Capt. George Raabe House

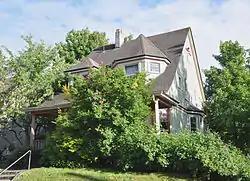
The Raabe House in 2011

The Capt. George Raabe House in southeast Portland in the U.S. state of Oregon is a 1.5-story dwelling listed on the National Register of Historic Places. Built in 1902, it was added to the register in 1989.